Citi Bike

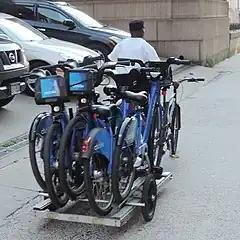
Transporting bikes on a bicycle trailer

Citi Bike is not funded by any public funds or taxpayer dollars. Citigroup spent million to be its lead sponsor for six years, and in return was allowed to put its name on the bikes; in 2014, Citigroup injected an additional and extended its sponsorship through 2024. However, the bikeshare is owned by NYC Bike Share LLC, a subsidiary of Alta Bicycle Share, Inc. Jay Walder was the CEO of Bikeshare Holdings, which includes Alta Bicycle Share, and in turn, NYC Bike Share LLC and Citi Bike, until 2018 when the company was acquired by Lyft. In February 2017, Motivate and 8D Technologies merged, with Citi Bike ultimately being operated under the purview of the combined companies. Citi Bike became the largest bike-sharing system in the United States when it opened in 2013. Citi Bike had 130,000 members by July 2017, a number that grew to 180,000 .